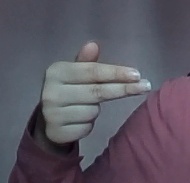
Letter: ghain